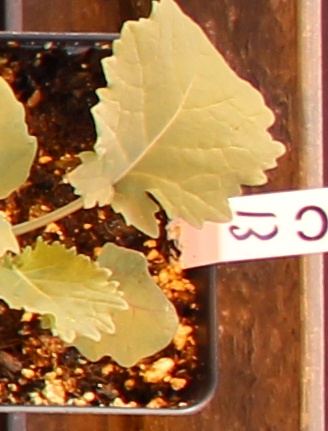
Label: Canola